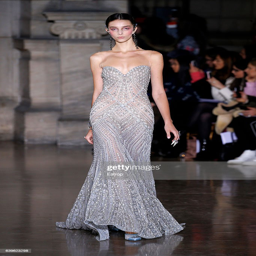
a model walks the runway during the show as part .